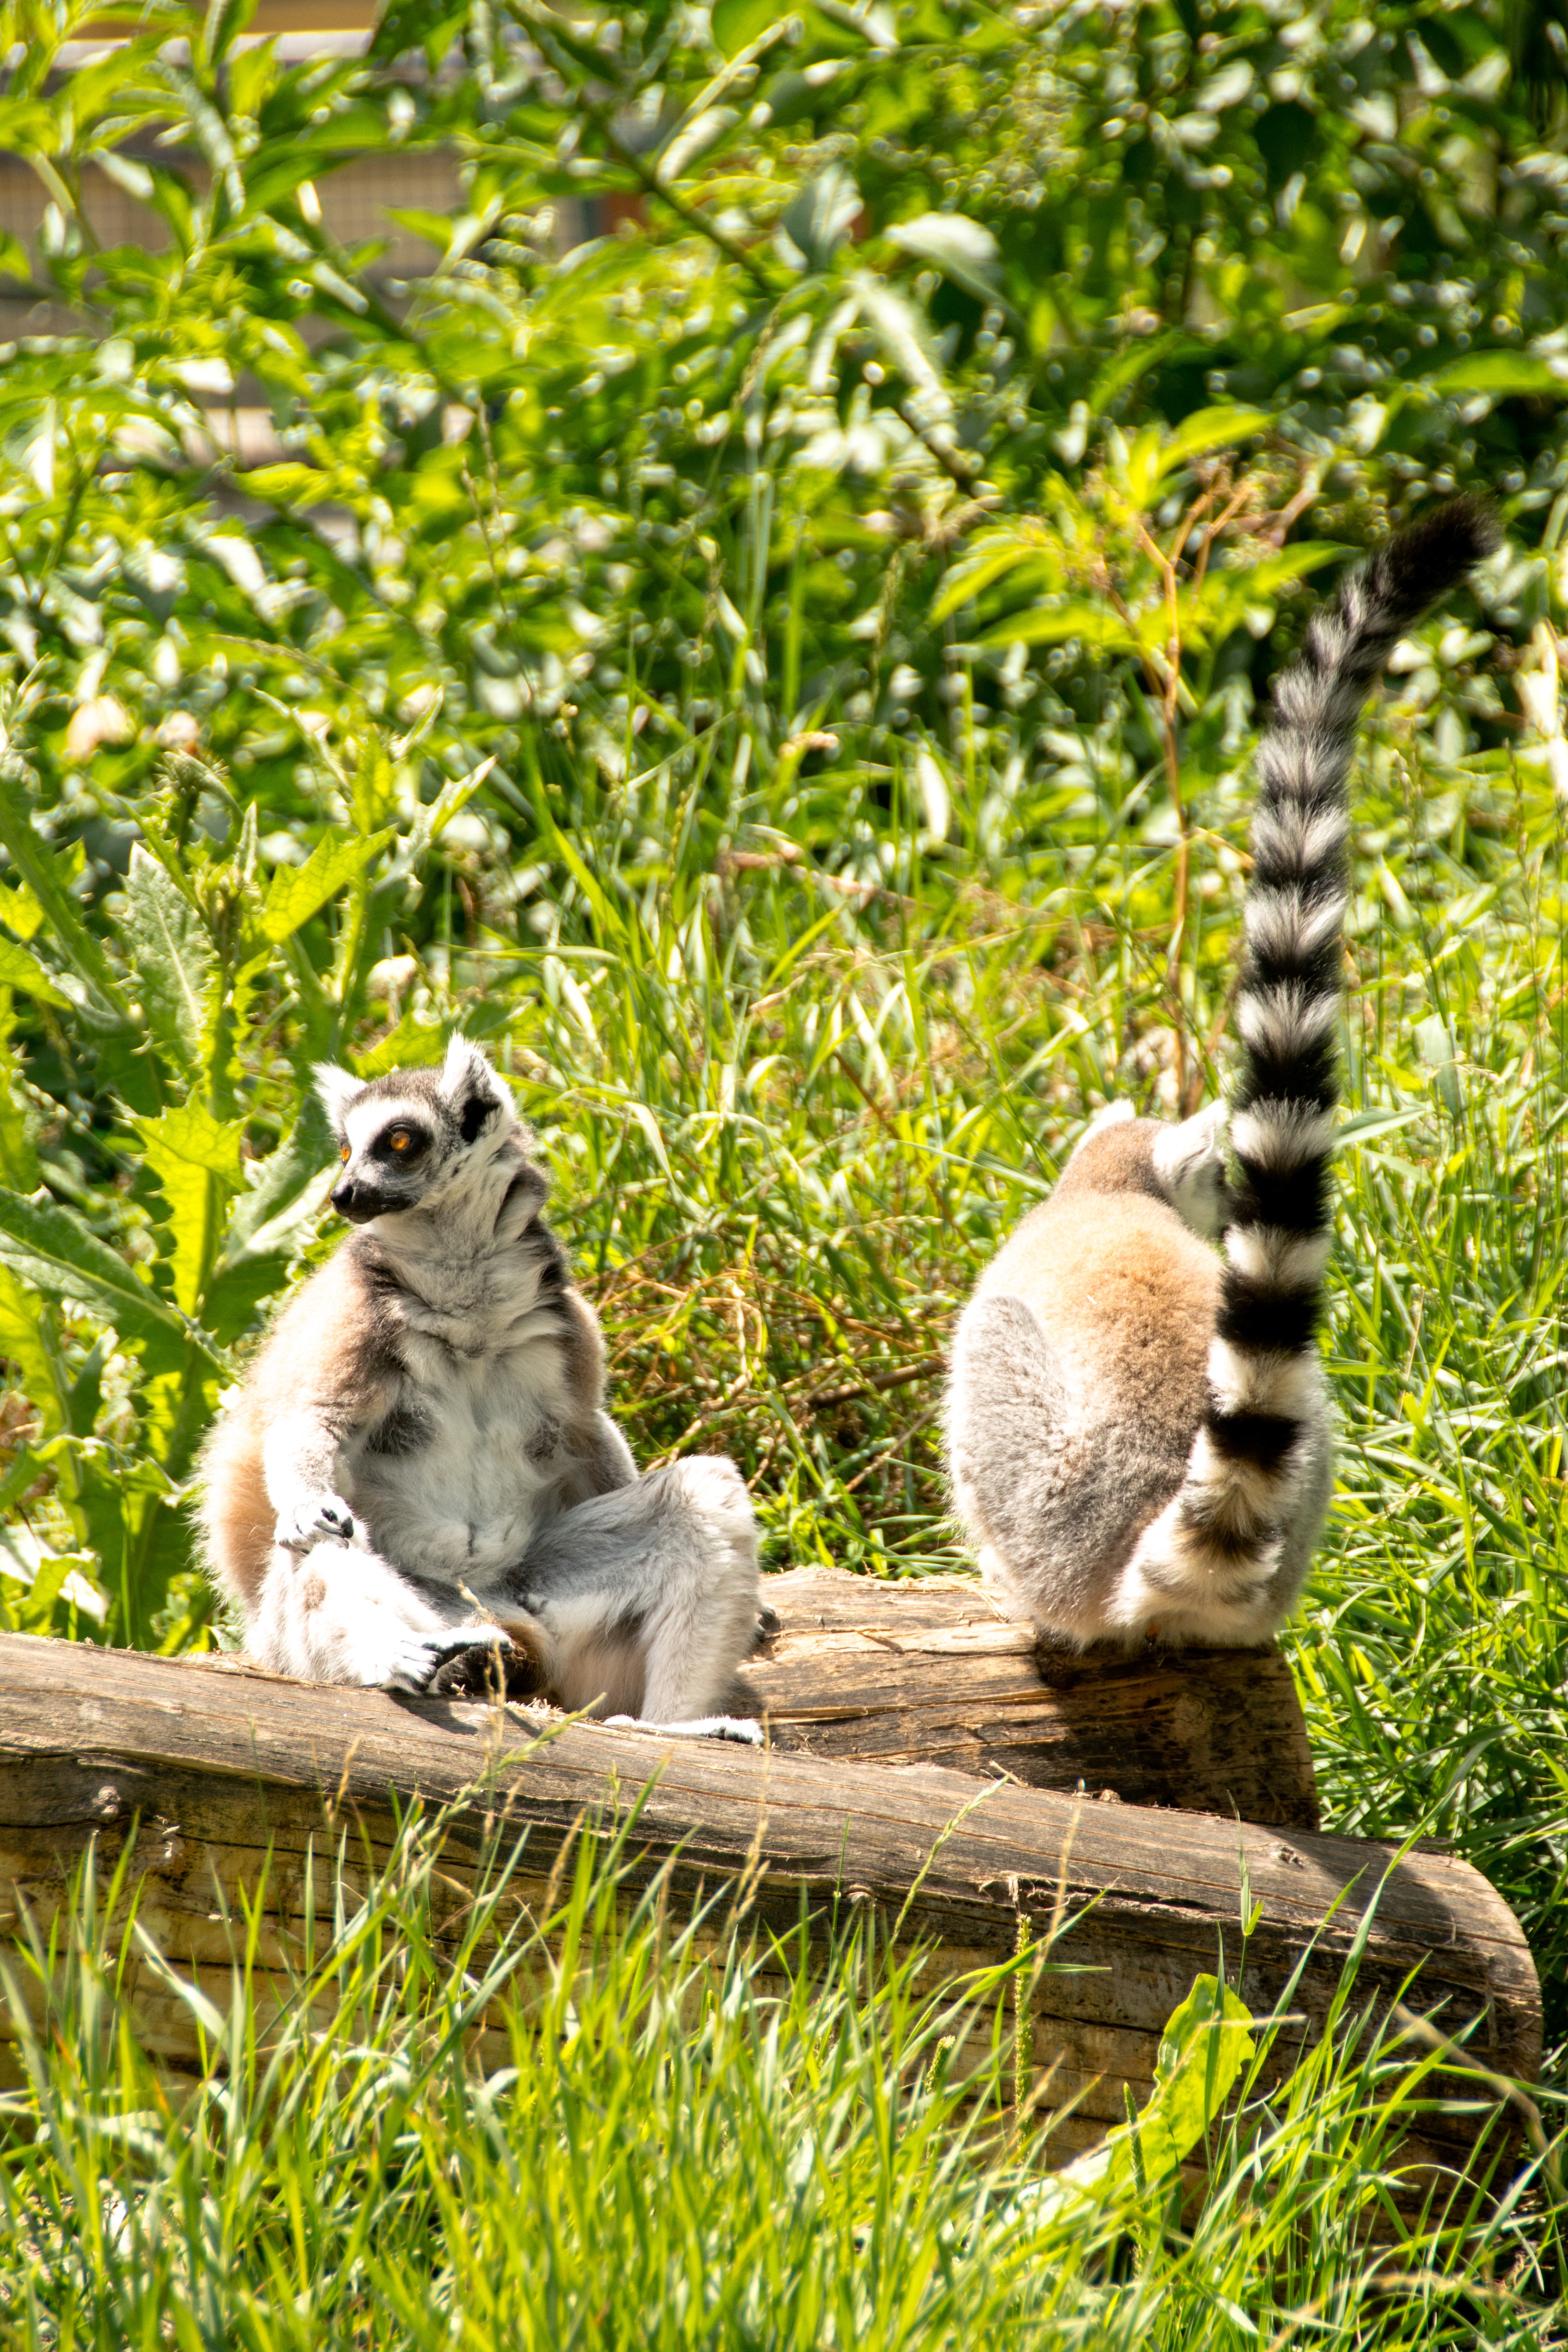
nature, grass, branch, black and white, seat, animal, cute, wildlife, wild, zoo, mammal, monkey, fauna, primate, striped, sit, lemur catta, tribe, face, cool, tail, eye, stripes, madagascar, vertebrate, out, cheeky, lemur, catta, casual, intelligent, ring tailed lemur, species of primate